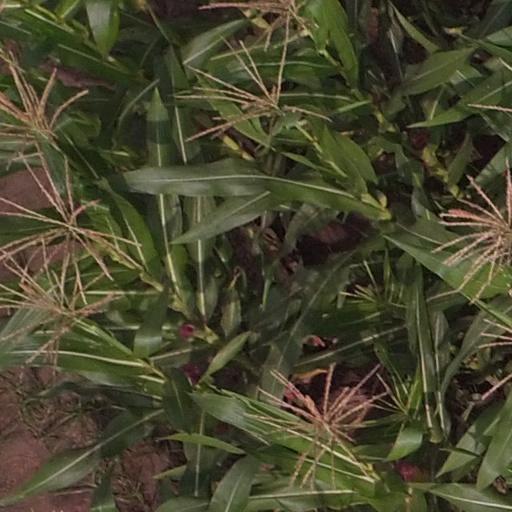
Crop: maize; corn